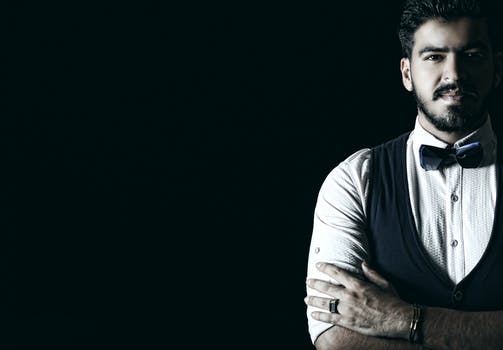
Label: No Watermark